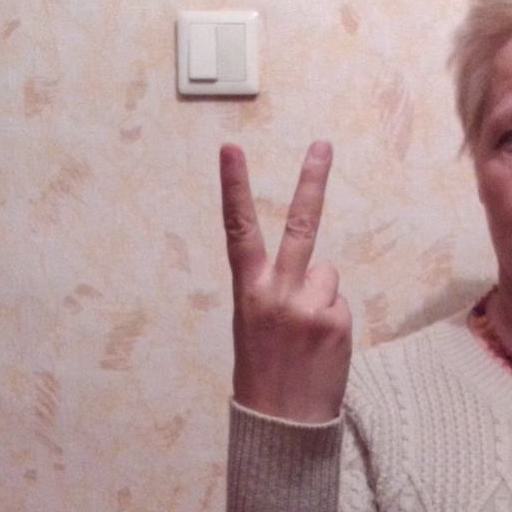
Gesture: peace_inverted